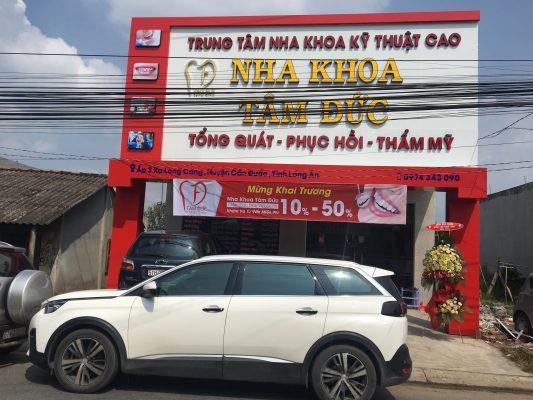
một chiếc xe màu trắng đang xuất hiện bên lề đường trước cổng trung tâm nha khoa